Sabz Burj

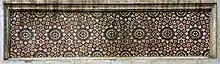
Ornamentation work on the façade.

Sabz Burj is an example of early Mughal architecture with influences from Timurid architecture from Central Asia. The mausoleum marks the first time in the history of medieval Indian art where two features, namely the octagonalised-square plan and the high bulbous dome appeared in perfectly developed state, making this an extremely important building.